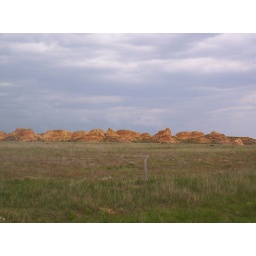
near monument rocks